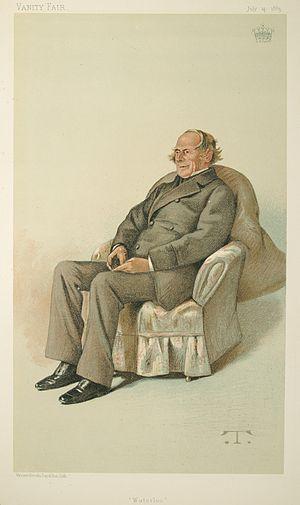
Le général George Thomas Keppel, 6ᵉ comte d'Albemarle, titré l'honorable de sa naissance jusqu'en 1851, est un soldat britannique, politicien libéral et écrivain.